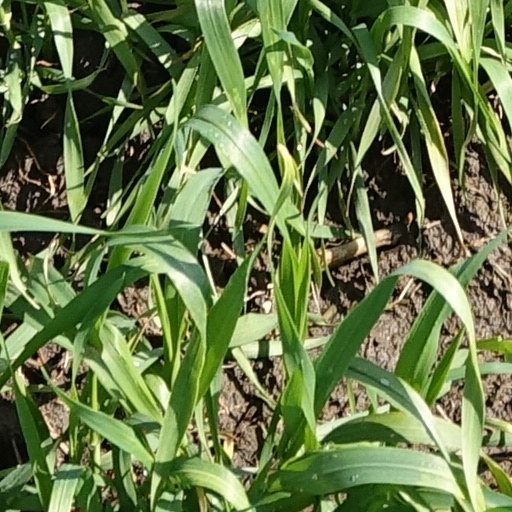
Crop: wheat